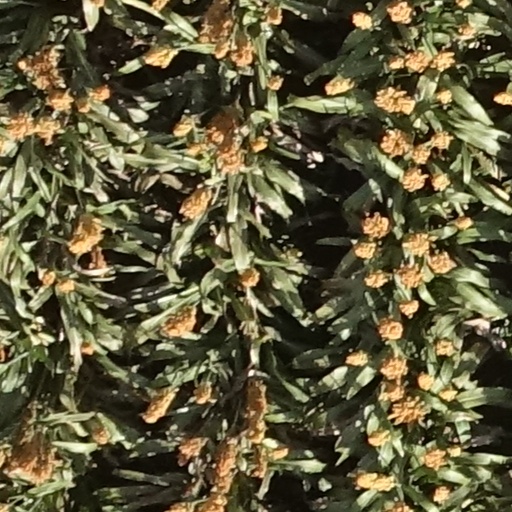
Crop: sorghum